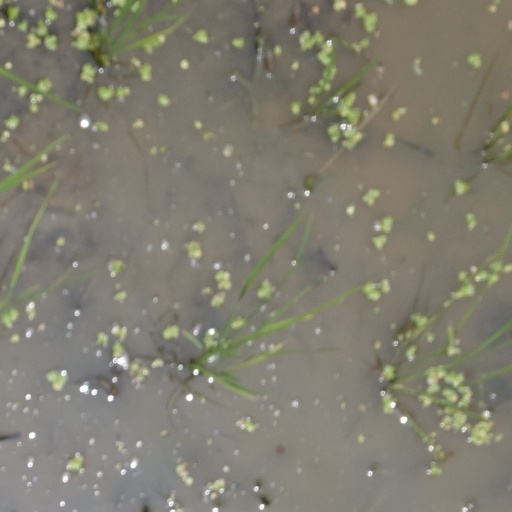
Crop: rice